Shi Yan Ming

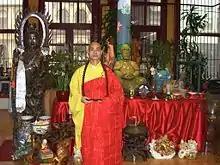
Shi Yan Ming in front of the Buddhist shrine at USA Shaolin Temple, housed in a second story Lower Manhattan loft

After the tour's last show concluded in San Francisco, Shi secretly left his hotel in the middle of the night and escaped in order to defect from China to the United States. Speaking no English, Shi directed a cab driver with hand signals to an unknown destination, but the frustrated driver dropped him off in the middle of nowhere and called the police. Shi showed the police his passport and some newspaper clippings featuring him, so the police requested the driver take him to a Chinese restaurant in order to find someone who could communicate with him. However, since the staff at the restaurant spoke only Cantonese, and not Shi's Mandarin, the monk wrote down his communications, since both dialects employ the same characters. The restaurant staff helped Shi phone a friend in New York City, who had someone pick up Shi, who hid in a basement for a week, eating only bread and cereal, while the news media were reporting his escape. After a week, he traveled to New York.